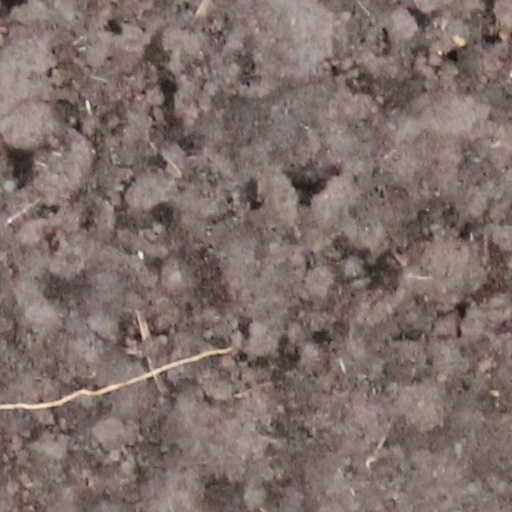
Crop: wheat